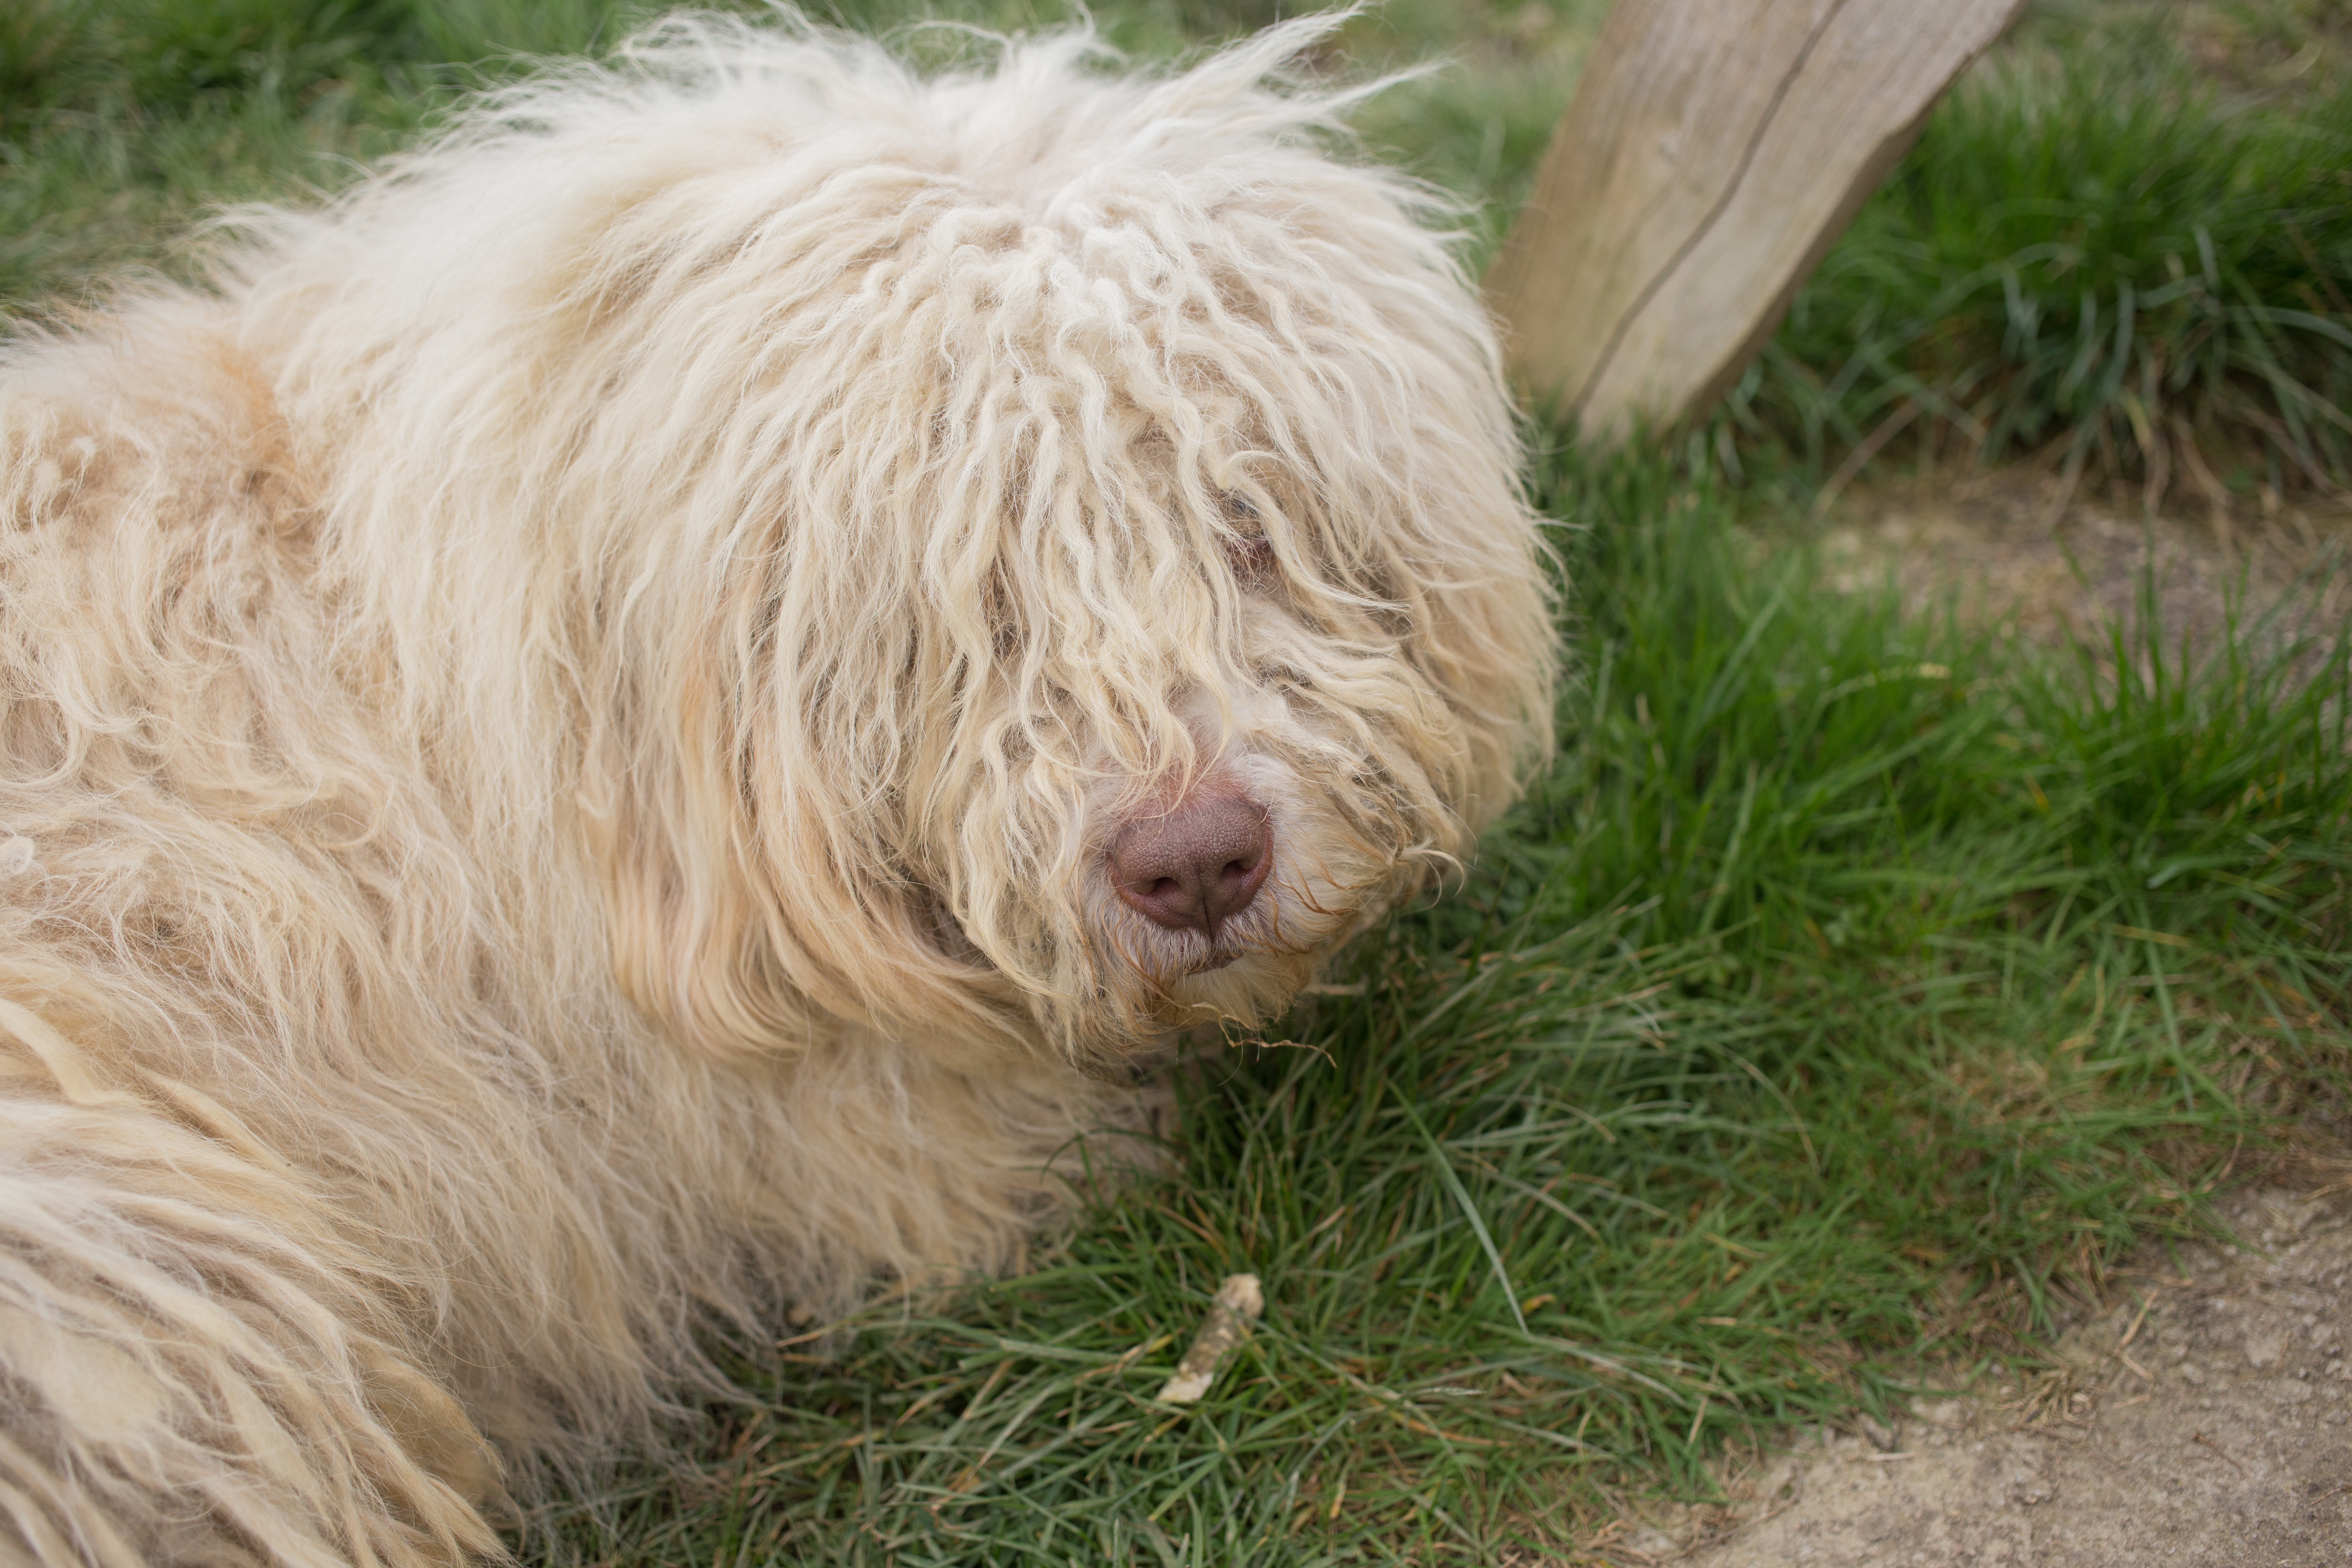
dog, mammal, vertebrate, dog breed, goldendoodle, dog like mammal, dog breed group, glen of imaal terrier, dog crossbreeds, polish lowland sheepdog, lagotto romagnolo, komondor, old english sheepdog